Black marsh turtle

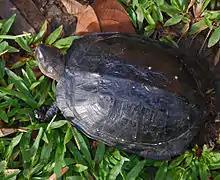
A black marsh turtle from Indonesia.

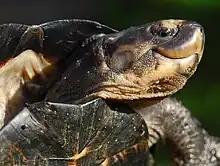
The shape of the upper jaws of black marsh turtles is the reason for their common name 'smiling terrapin'.

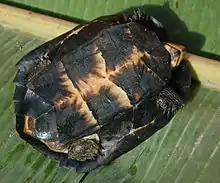
The plastron of a black marsh turtle.

Adult black marsh turtles are usually small to medium-sized, averaging at around in length and rarely exceeding . Some individuals, however, are known to grow to twice this size. The ovoid carapace (the dorsal shell) is widest just behind the middle portion, with a strongly serrated posterior margin. A prominent central ridge (known as keels) also runs through the middle of the carapace. Two lateral keels are present as well, though they are not always visible. The carapace is almost entirely black or dark brown with black radiating patterns.